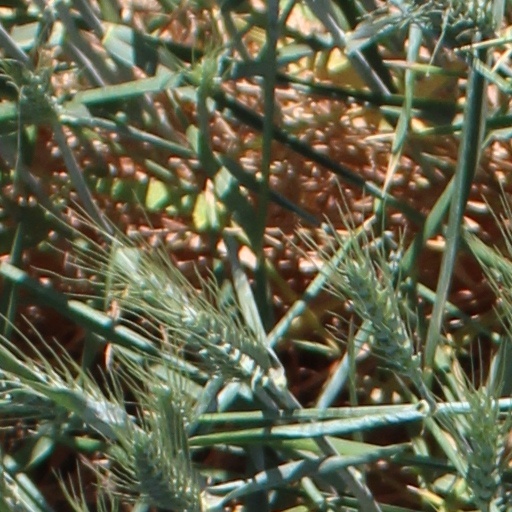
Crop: wheat